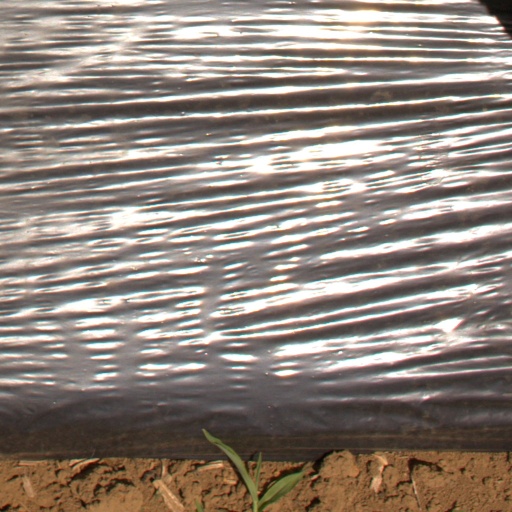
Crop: Jerusalem artichoke